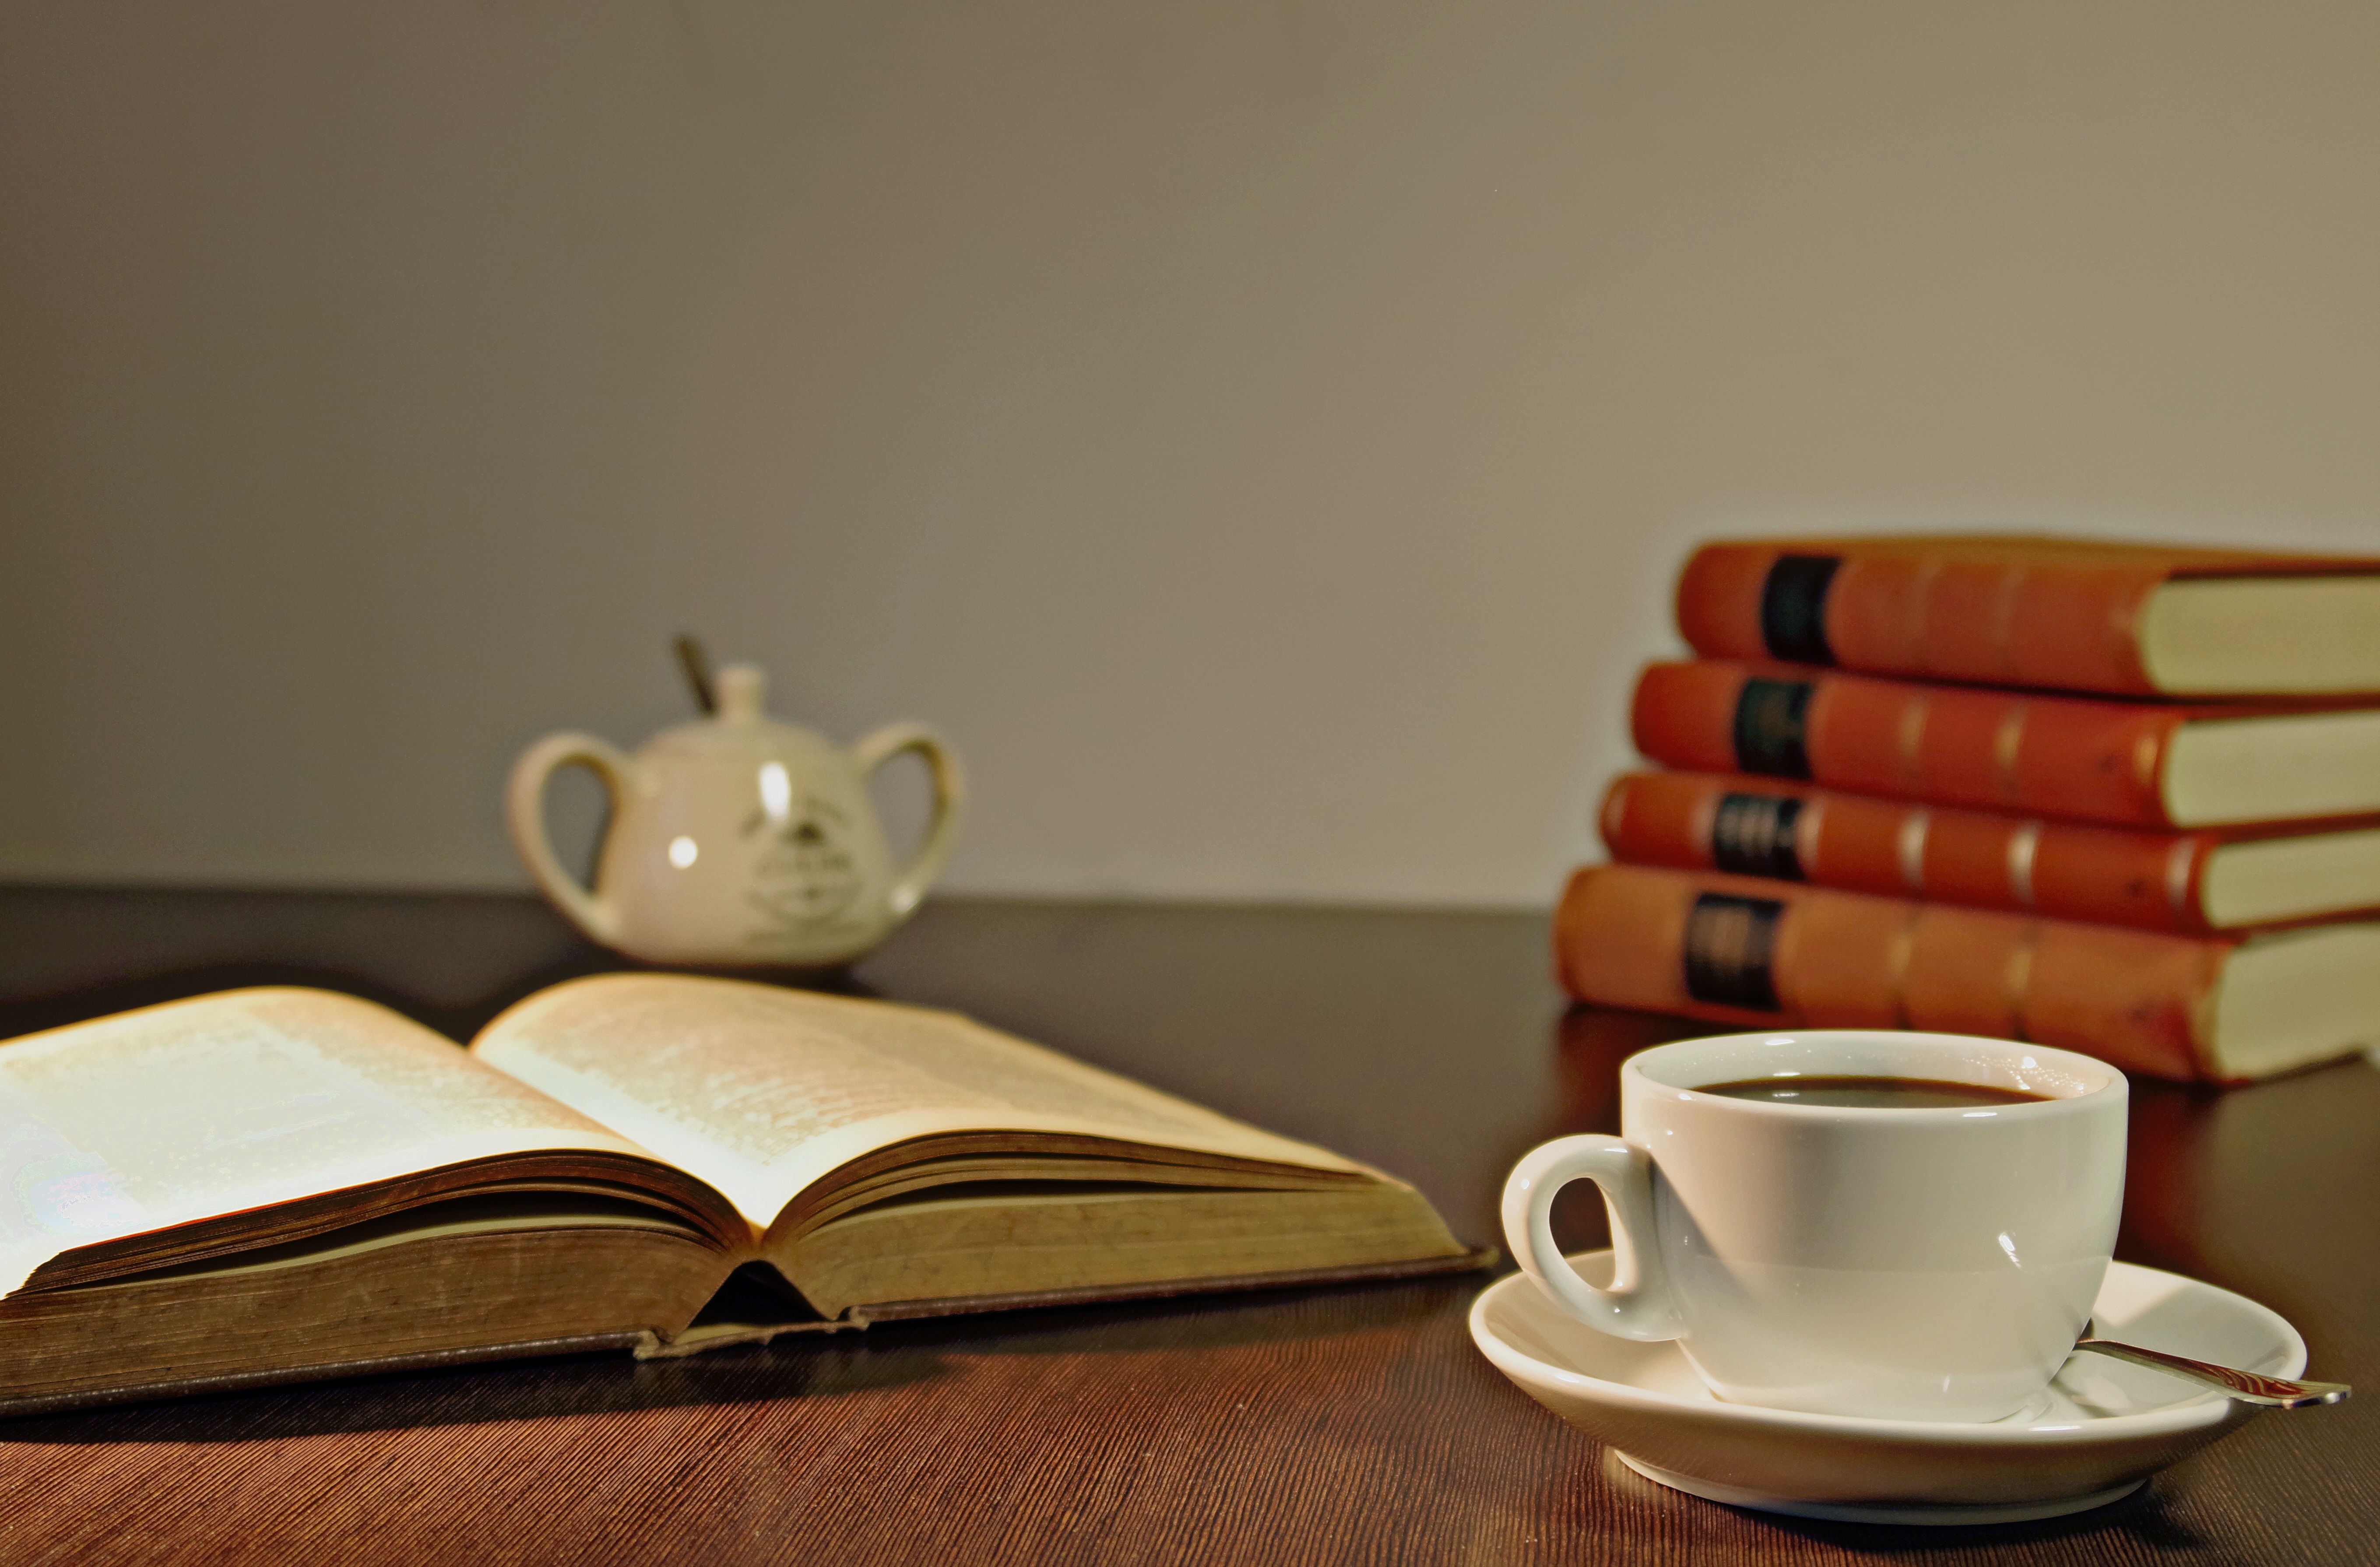
writing, book, read, coffee, wood, reading, holiday, furniture, room, education, culture, knowledge